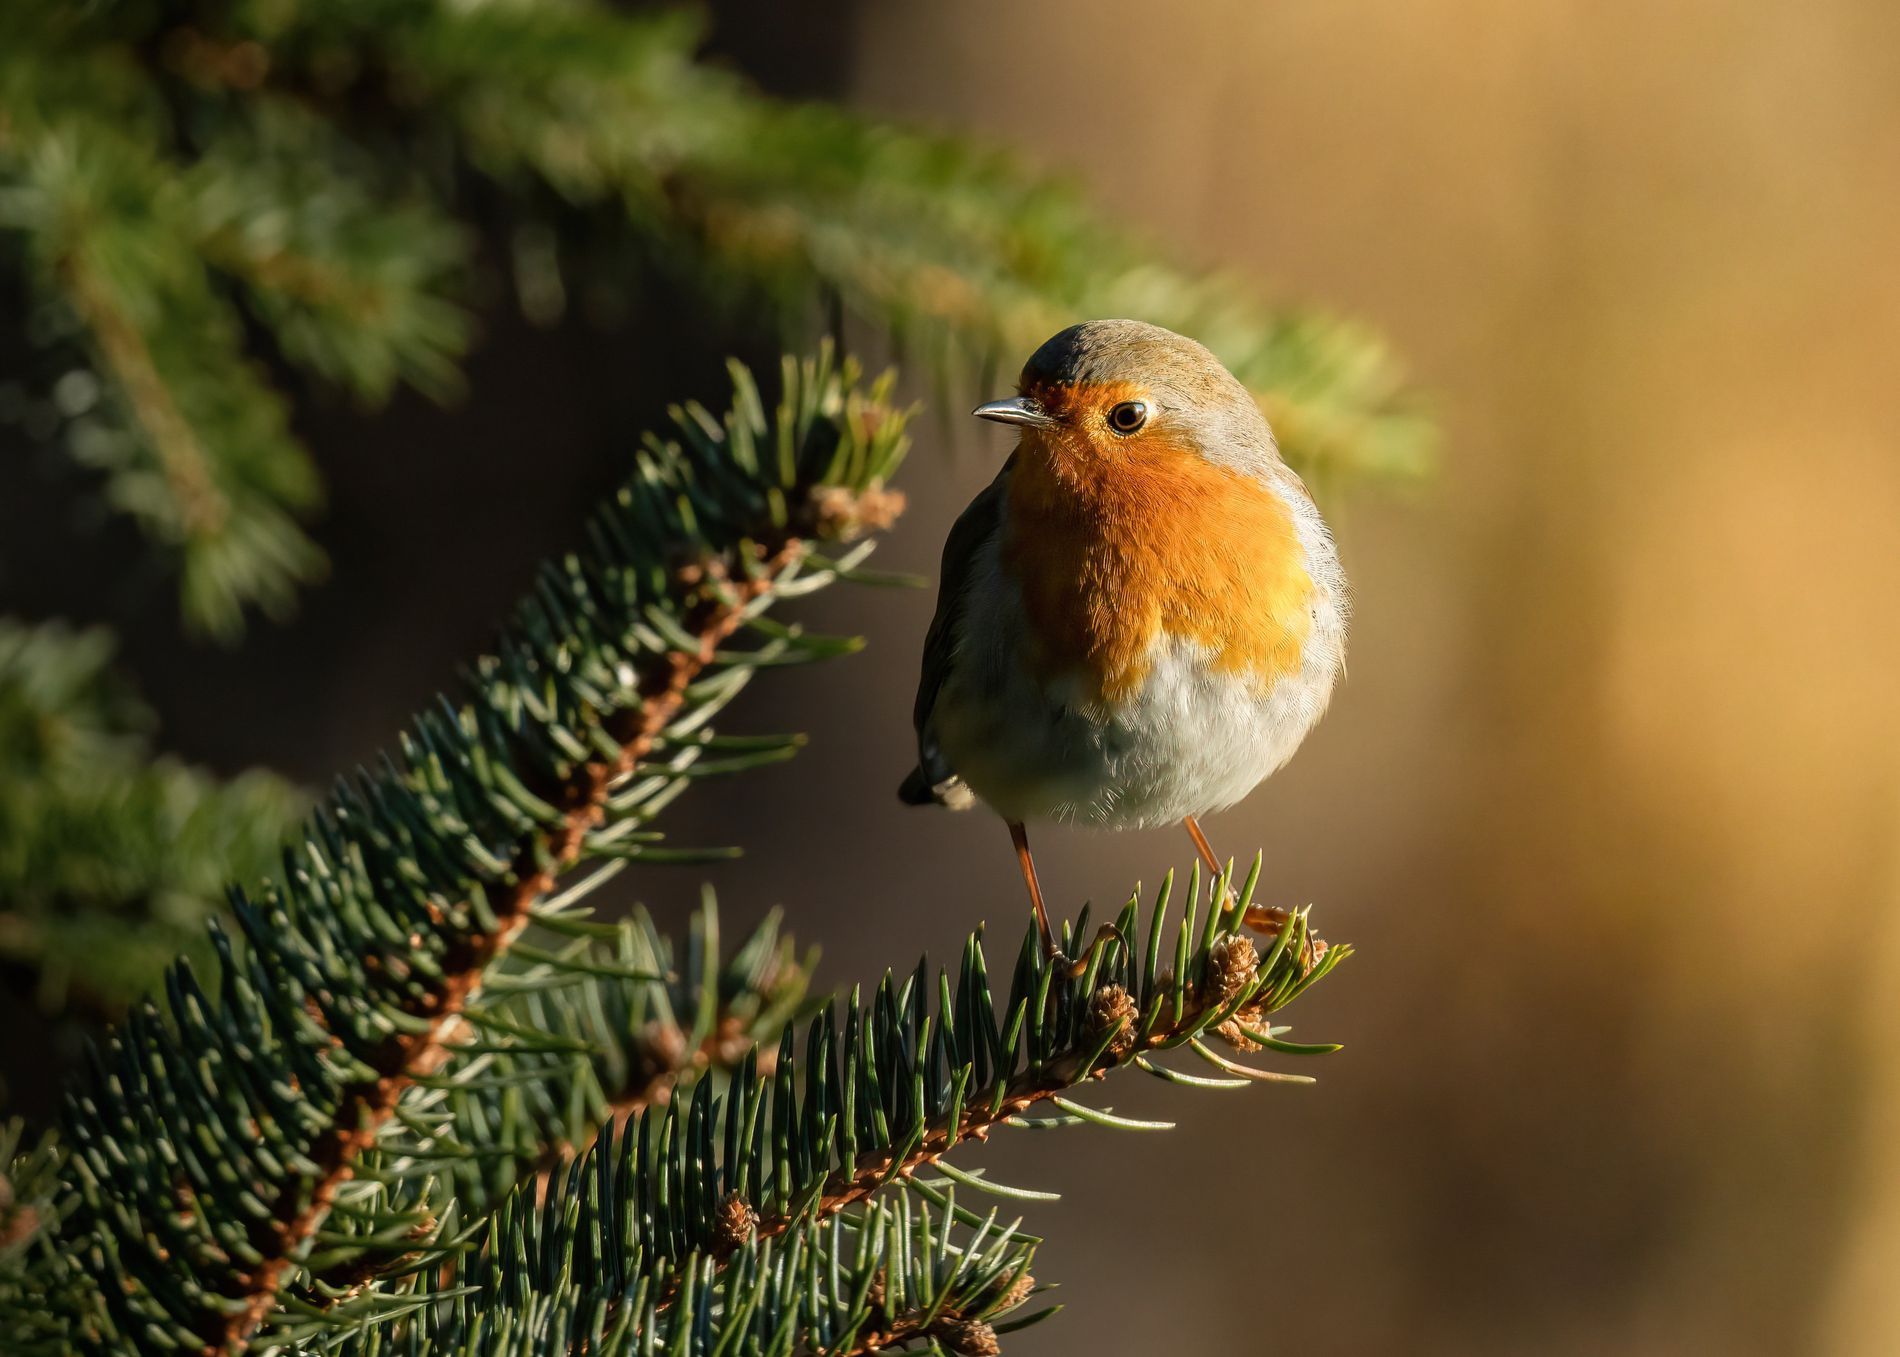
An European robin
A European robin stands on a plant in the middle of the photo while looking to the left side against a blurry background
A landscape photo captured in clear, soft lighting by a close-up zoom-in view focused on a European robin standing on a plant in the middle of a blurry background with a multicolor color palette. It shows the beauty of nature in a serene scene.
Labels: Plant, Tree, Fir, Animal, Bird, Conifer, Robin, Finch, Pine, Spruce, Jay, European robin, Blurry background, Plants
Camera: SONY ILCE-6400
Lens: E 150-500mm F5-6.7 A057
Aperture: F7.1
Exposure: 1/1250 sec
ISO: 800
Focal length: 500